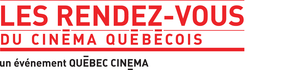
Les Rendez-vous Québec Cinéma est un festival de cinéma créé en 1982. L'événement se déroule à Montréal au mois de février. Québec Cinéma en est l'organisateur.